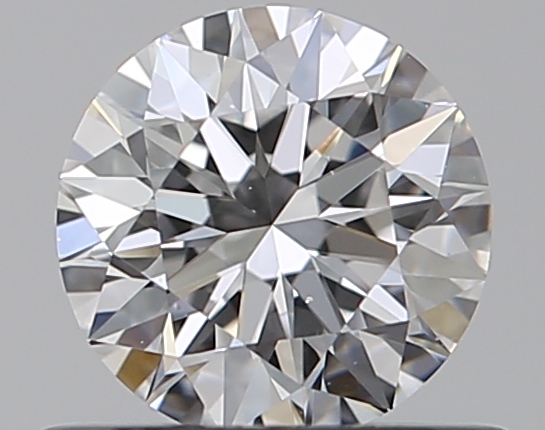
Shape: round
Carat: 0.5
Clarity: VS2
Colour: D
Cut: EX
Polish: EX
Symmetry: EX
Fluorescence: N
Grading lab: GIA
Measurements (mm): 5.06 x 5.09 x 3.18